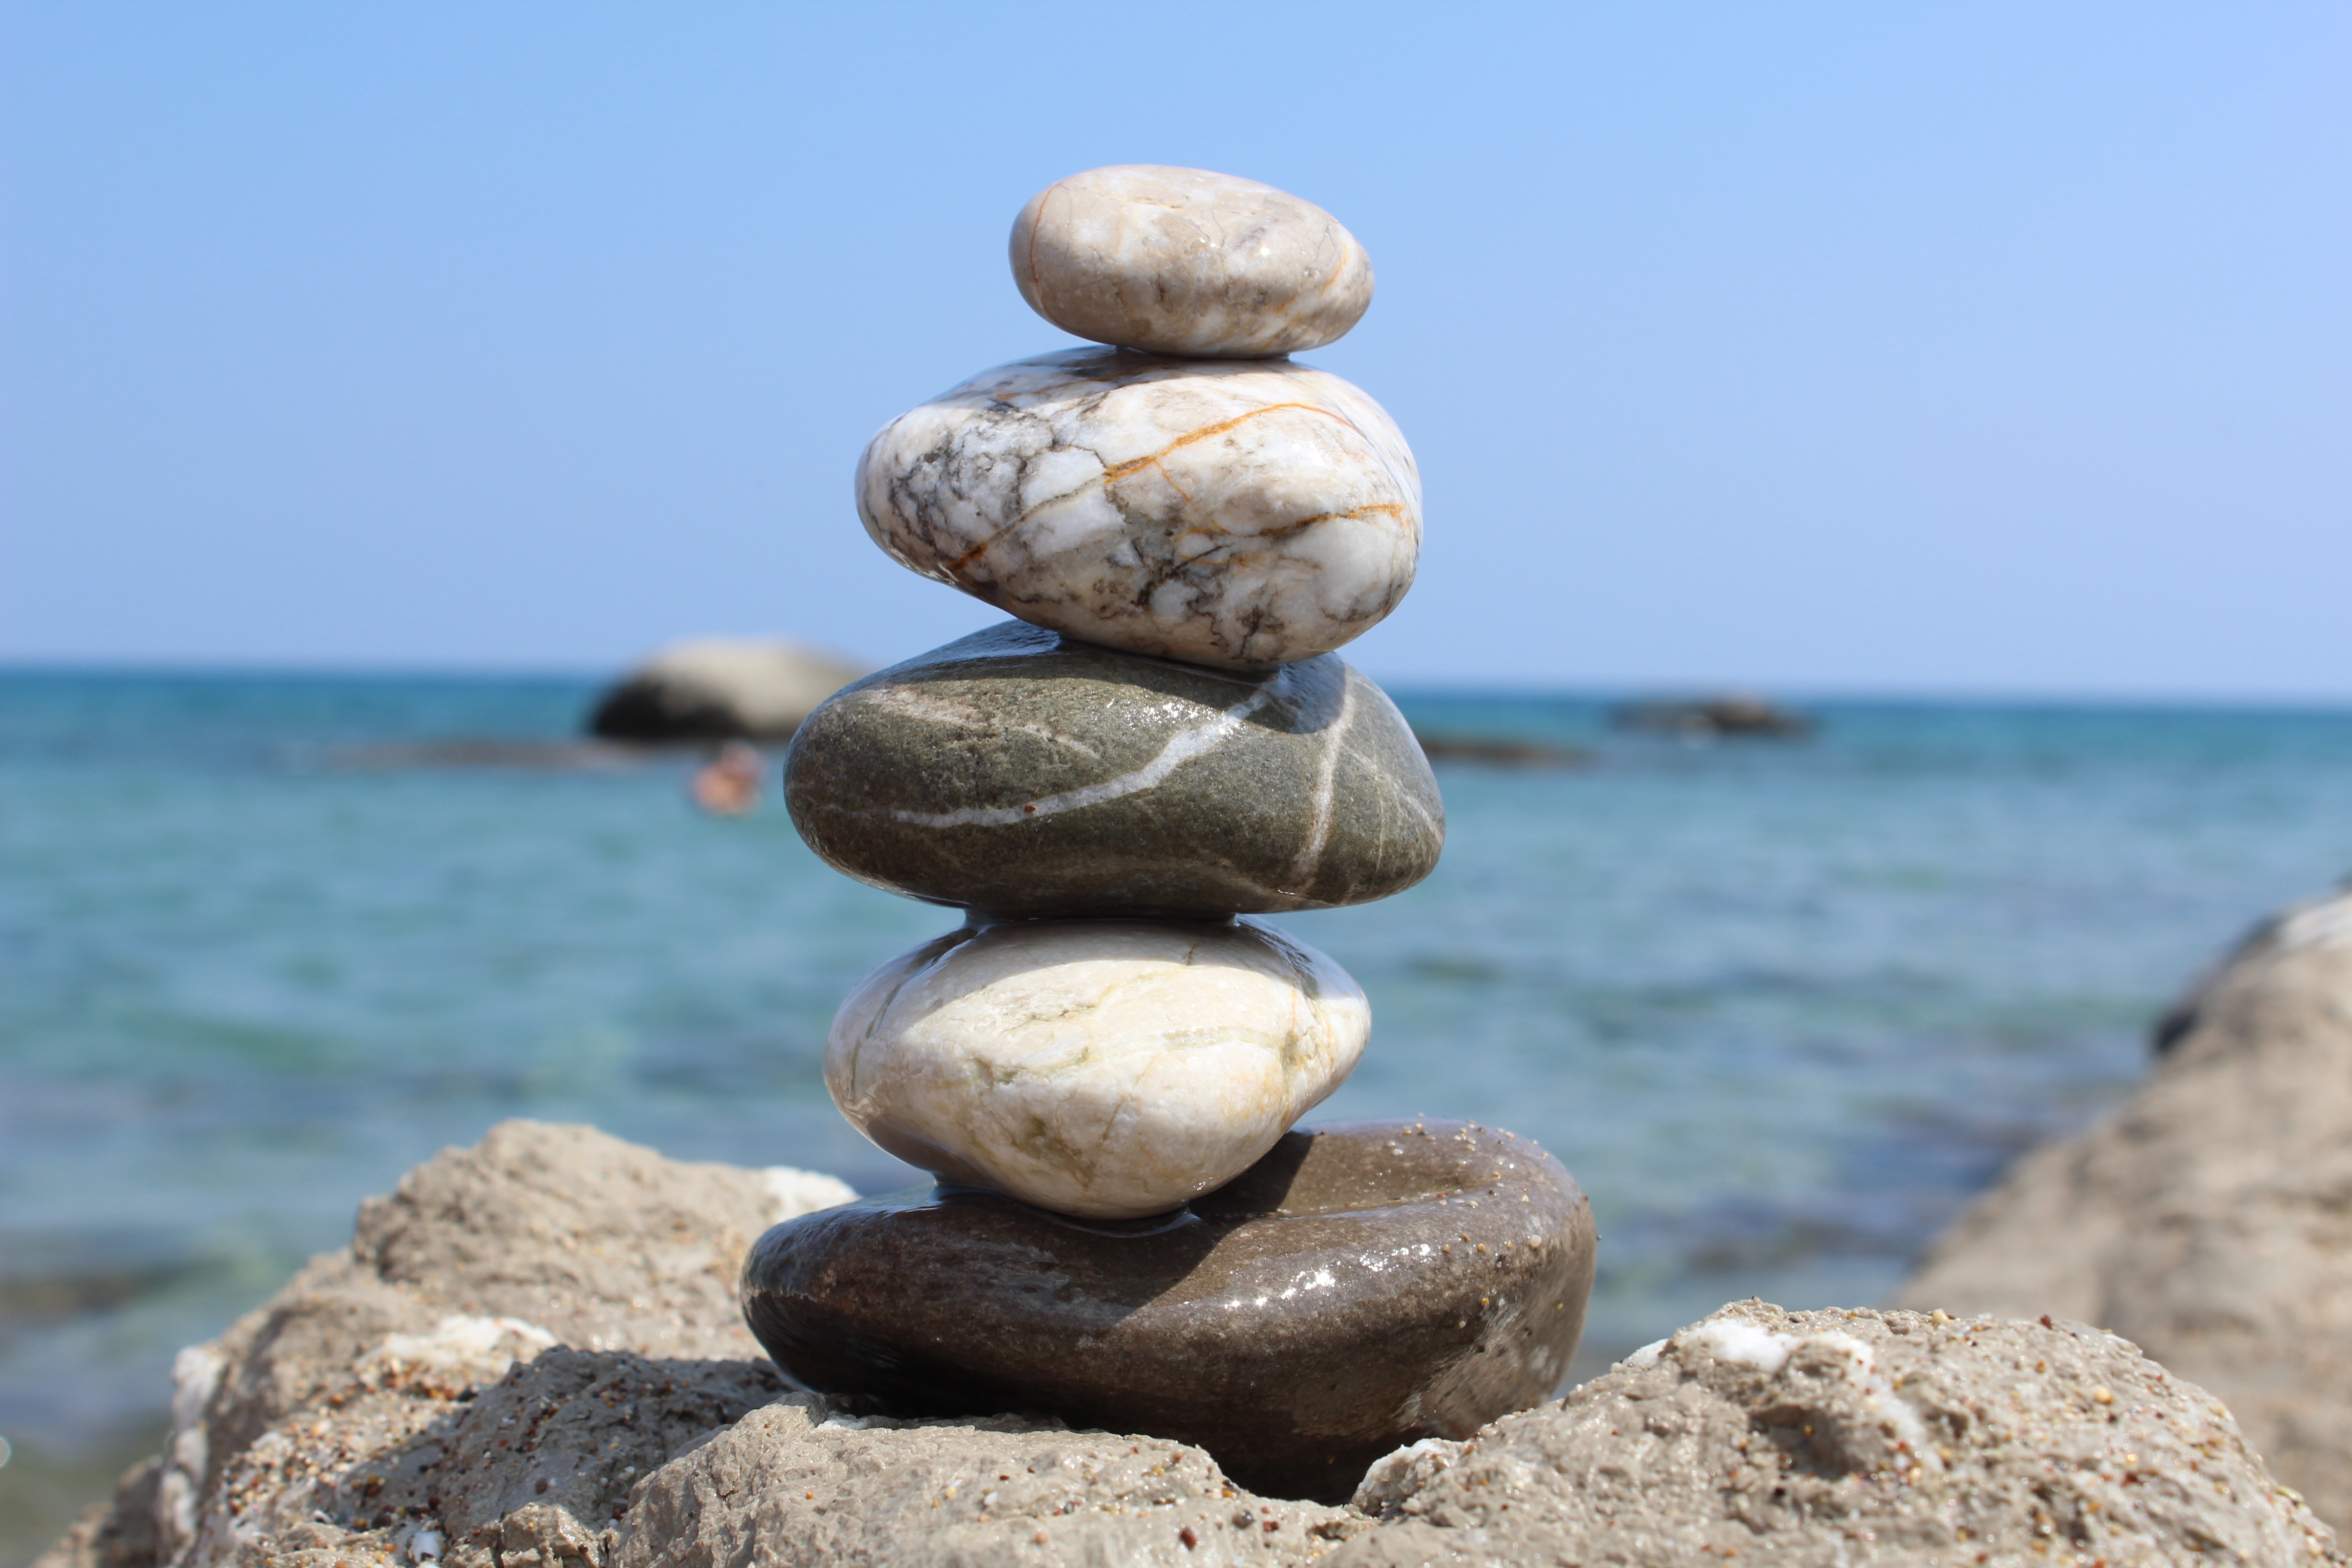
beach, sea, coast, sand, rock, sun, shore, summer, pebble, material, pebbles, boulder